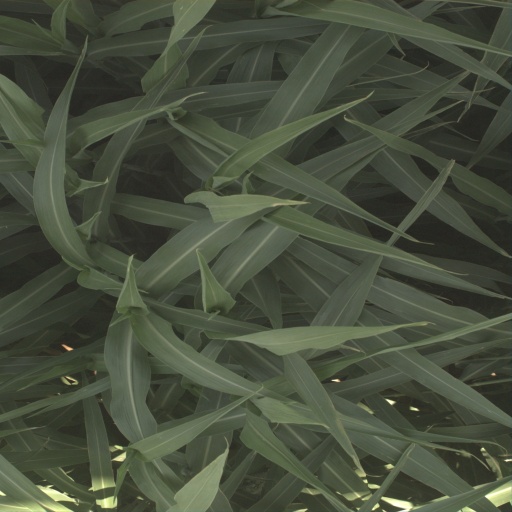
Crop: sorghum